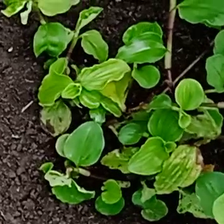
Weed species: Kena_(Commplina_benghalensio)